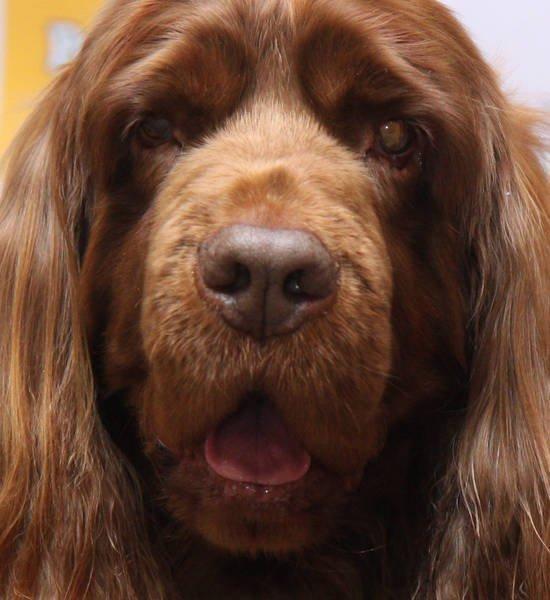
Sussex_spaniel